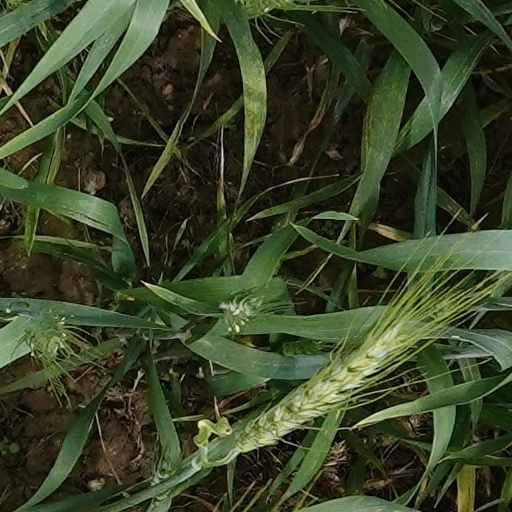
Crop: wheat